Glory Pulling Auguste de Villiers de l'Isle Adam From His Eternal Sleep

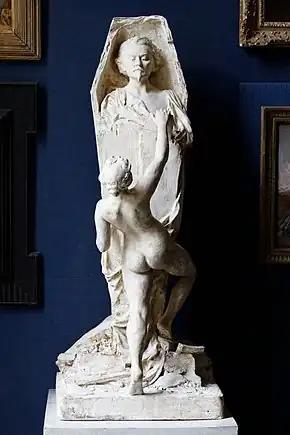

Glory Pulling Auguste de Villiers de l'Isle Adam From His Eternal Sleep is a 1906 maquette by Frédéric Brou for a tomb monument to the writer Auguste de Villiers de L'Isle-Adam.